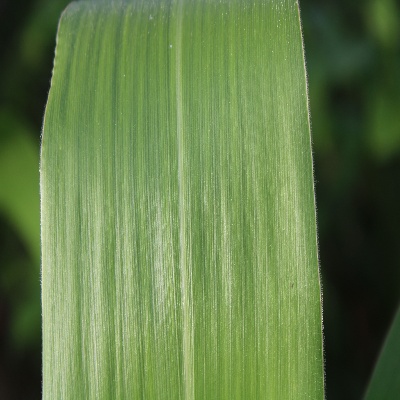
Crop: Maize
Condition: healthy